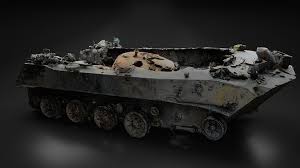
Label: BMD